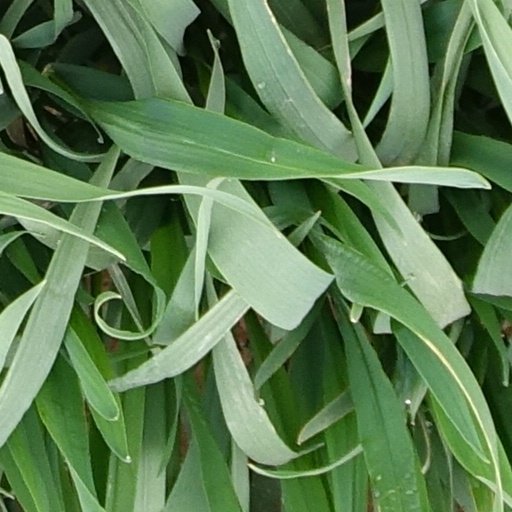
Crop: wheat